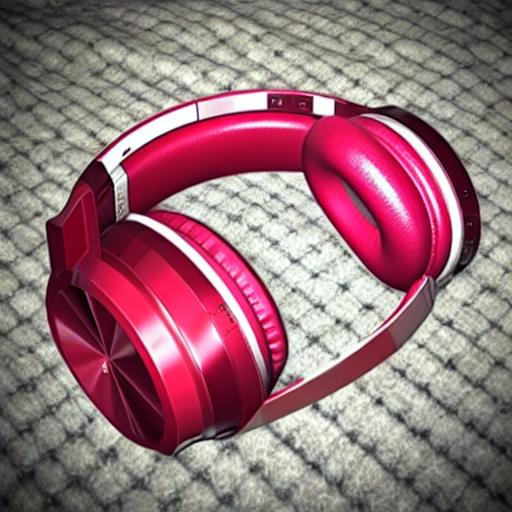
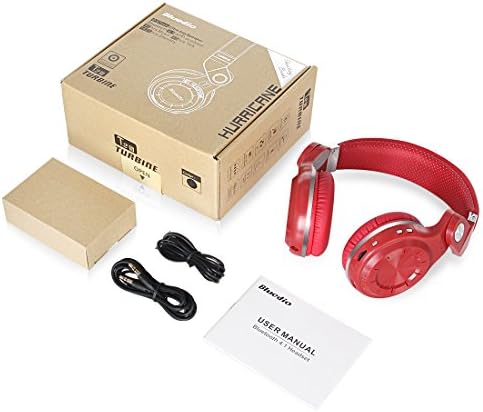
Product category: headphones
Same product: no